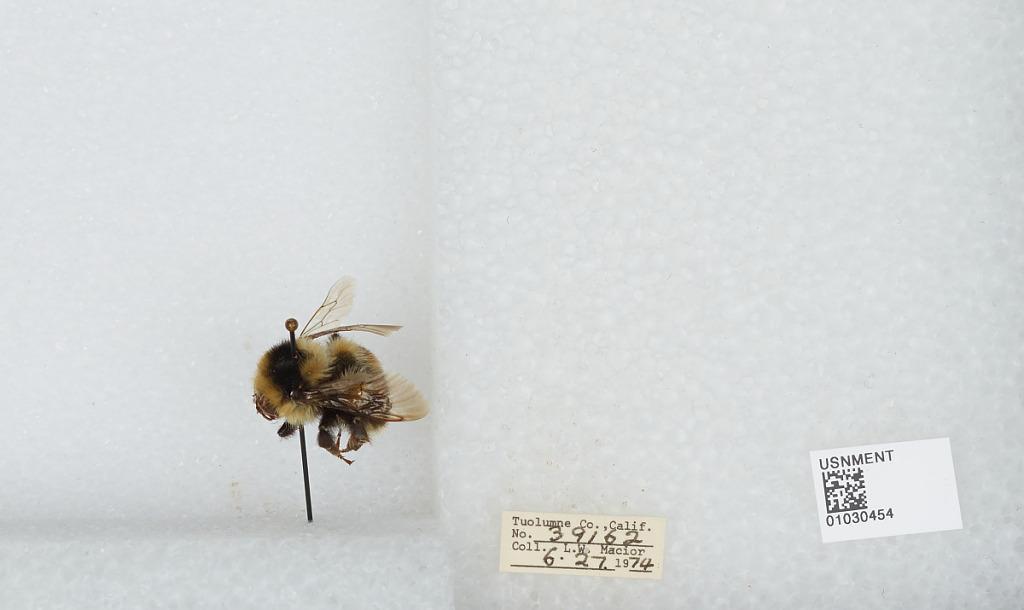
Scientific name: Bombus (Cullumanobombus) rufocinctus Cresson
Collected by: L. Macior
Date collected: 1974-6-27
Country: United States
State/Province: California
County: Tuolumne
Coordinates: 38.02, -119.93